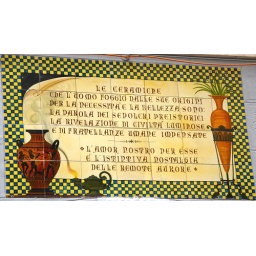
Ceramics are on display along the Mediterranean coast, used in buildings and as signs